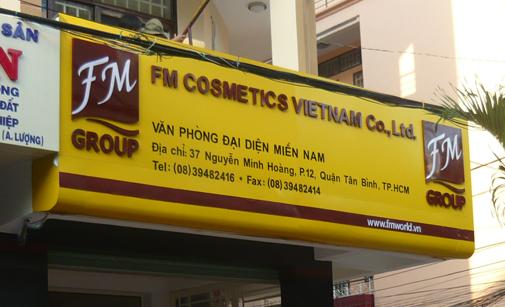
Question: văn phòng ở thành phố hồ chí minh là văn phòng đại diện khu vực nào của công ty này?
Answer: văn phòng ở thành phố hồ chí minh là văn phòng đại diện miền nam của công ty này